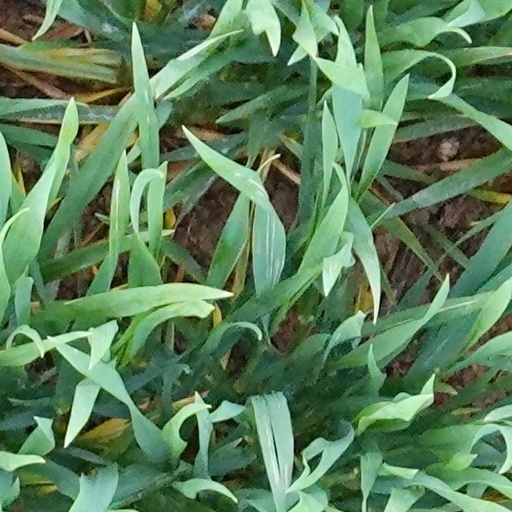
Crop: wheat